21st-century municipal history of Quebec

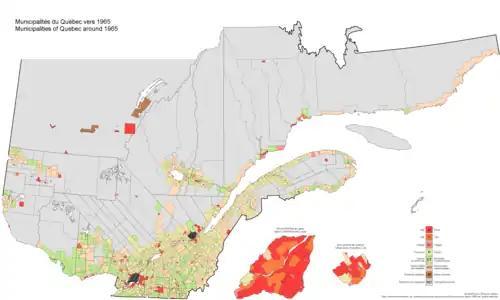
Municipalities of Quebec around 1965

The municipal history of Quebec started in 1796 with the creation of administrations for Montréal and Quebec City, but was abolished and replaced in September 1847 by a system of county municipalities, whose councillors were elected from the parishes and townships existing therein, with provision for the creation of towns and villages that would be separated from their counties. Further reform came into effect in July 1855 for all parts of Lower Canada other than Montreal, Quebec City and Saint-Hyacinthe, which included provision for the creation of local councils for parishes and townships, the representation of towns and villages on county councils, and the formation of towns and villages by order in council upon the recommendation of the relevant county council. The municipal law of Lower Canada was consolidated into a single Act in 1860.